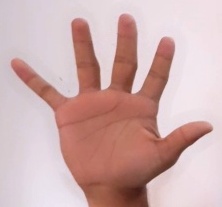
ASL sign: 5